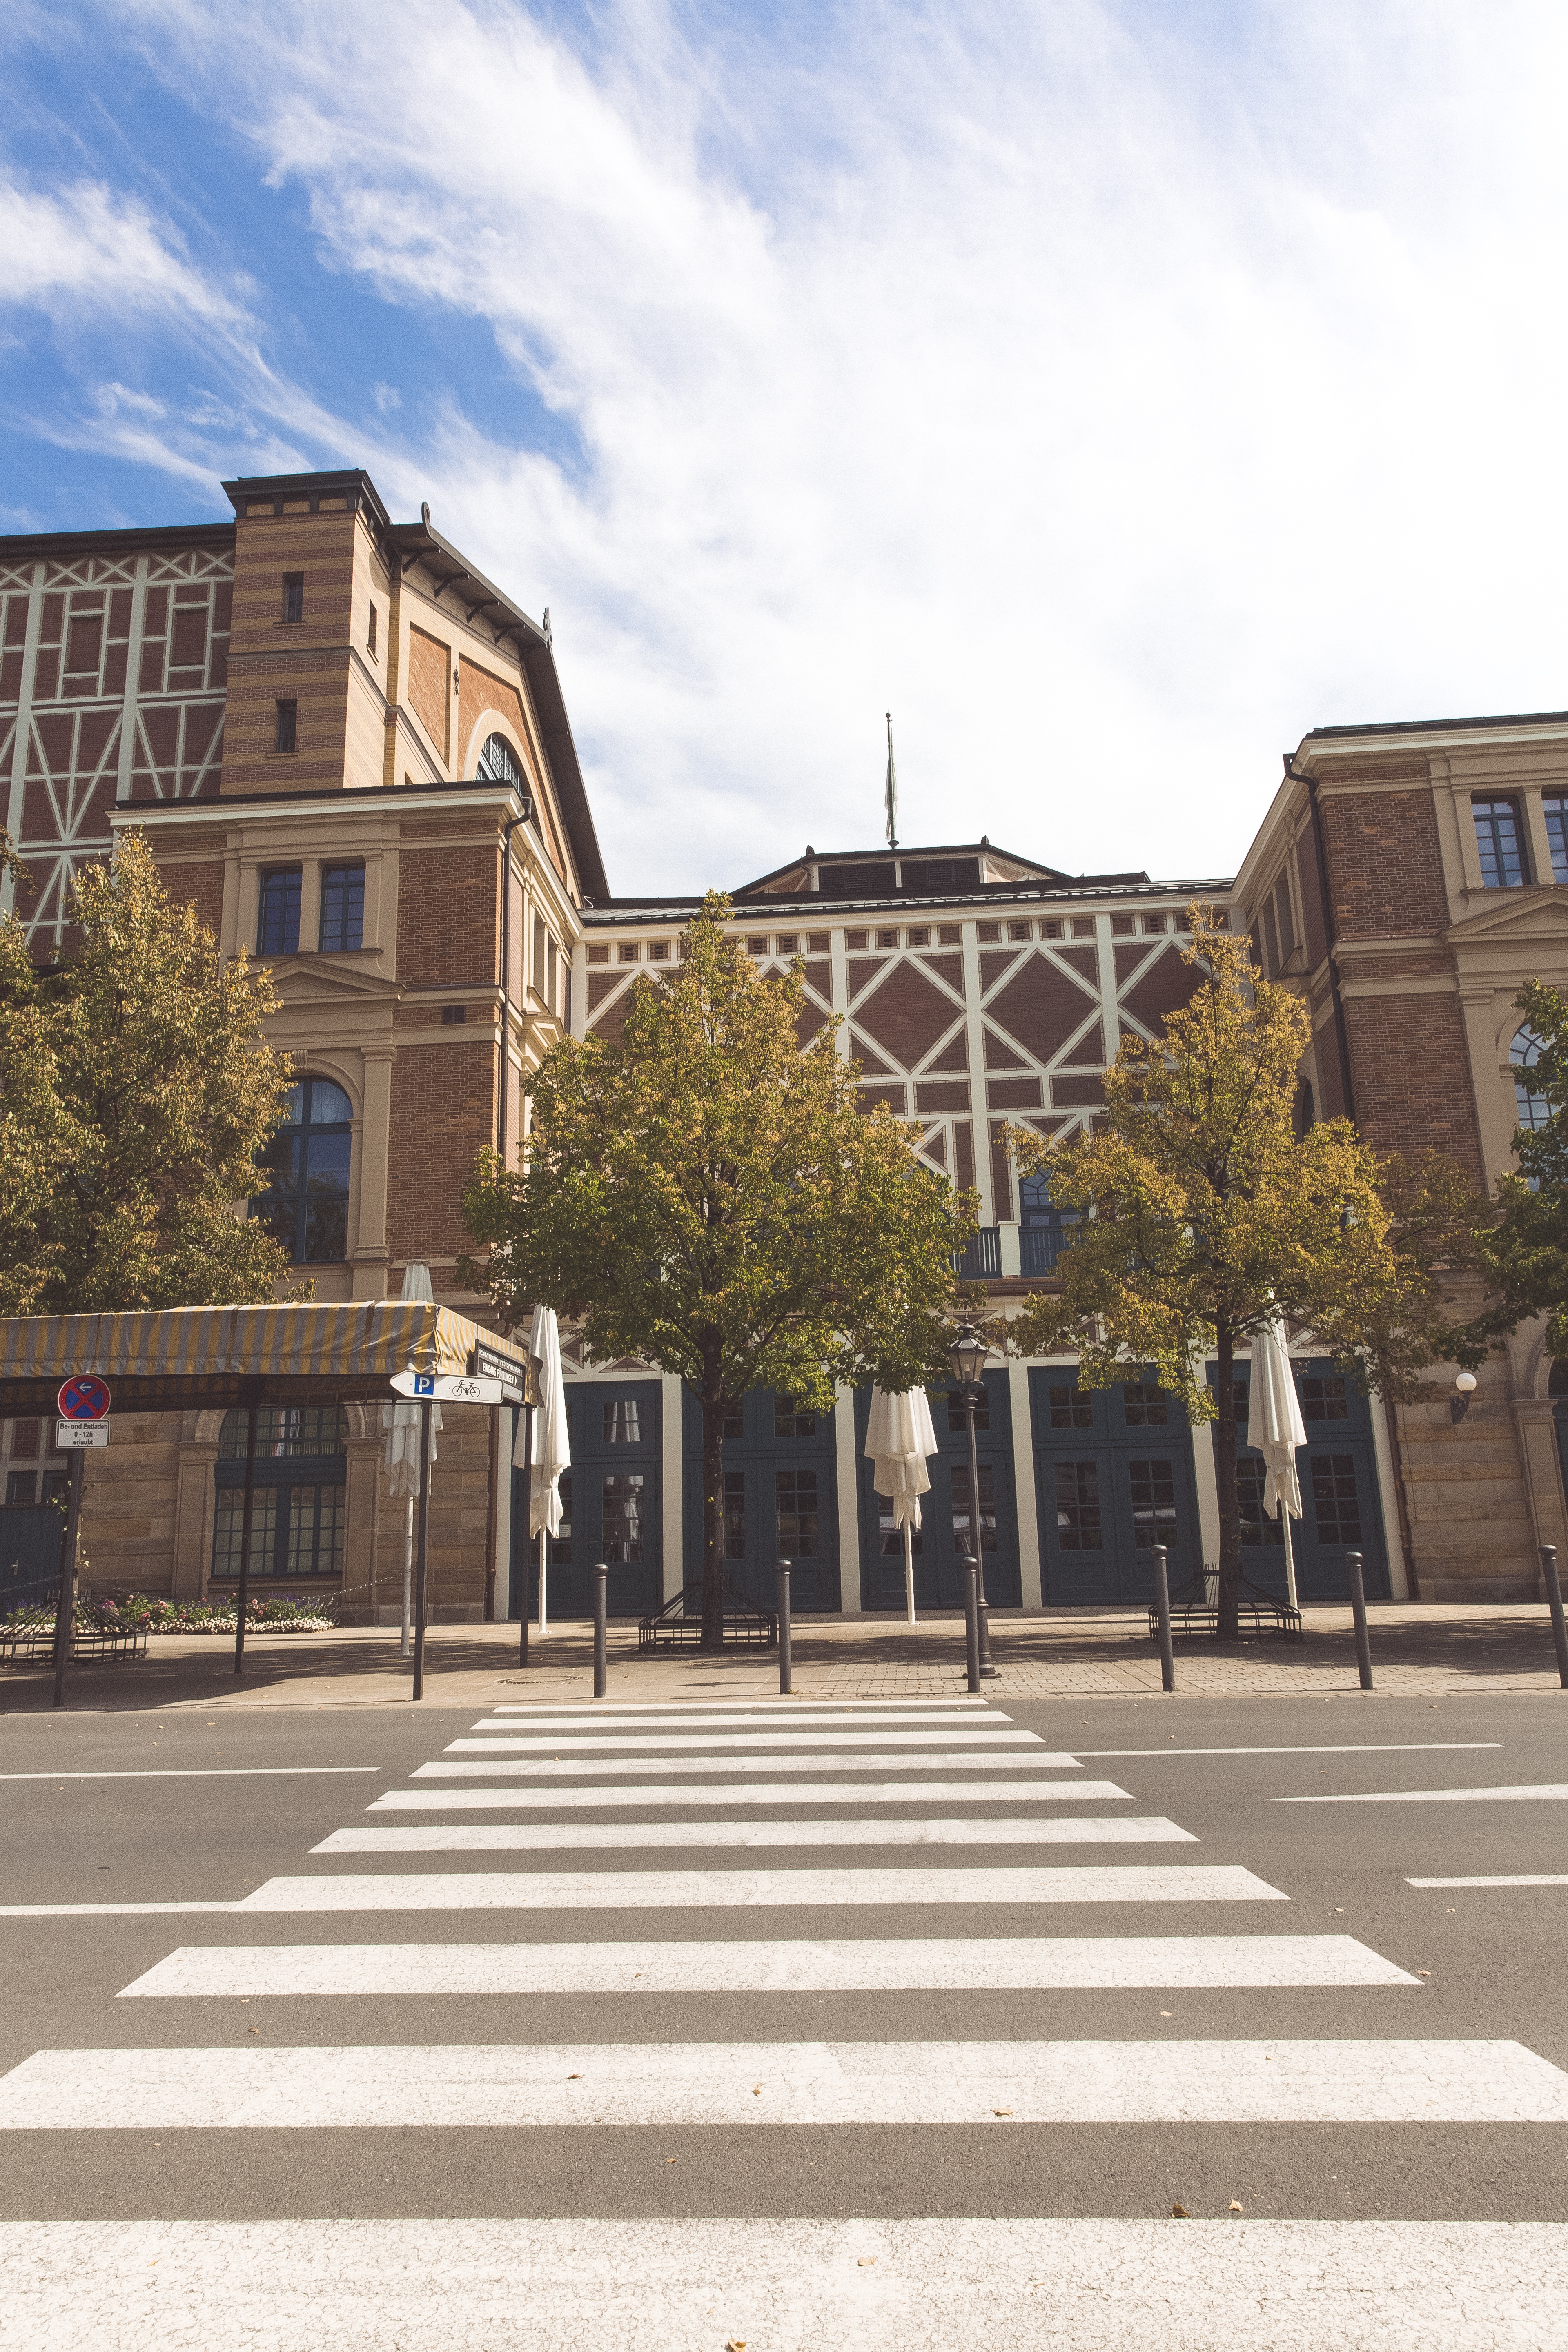
music, architecture, road, hiking, street, town, city, downtown, suburb, opera, plaza, facade, writer, tourism, lane, public space, drama, festival, infrastructure, performance, culture, town square, bavaria, estate, demonstration, composer, poet, conductor, bayreuth, neighbourhood, editorial, swiss francs, upper franconia, high culture, bayreuth festspielhaus, festival hall, green hill, nibelung, parsifal, richard wagner, tannh user, theatre director, valkyrie, urban area, residential area, human settlement